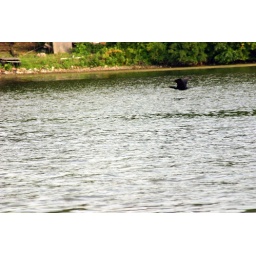
Comorant flying low over the water